Chairborough Road

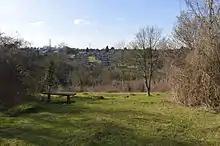

Chairborough Road is a Local Nature Reserve in High Wycombe in Buckinghamshire. It is owned and managed by Wycombe District Council.